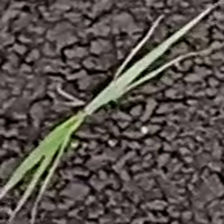
Weed species: Digitaria_SP_(Digitaria Sanguinalis )